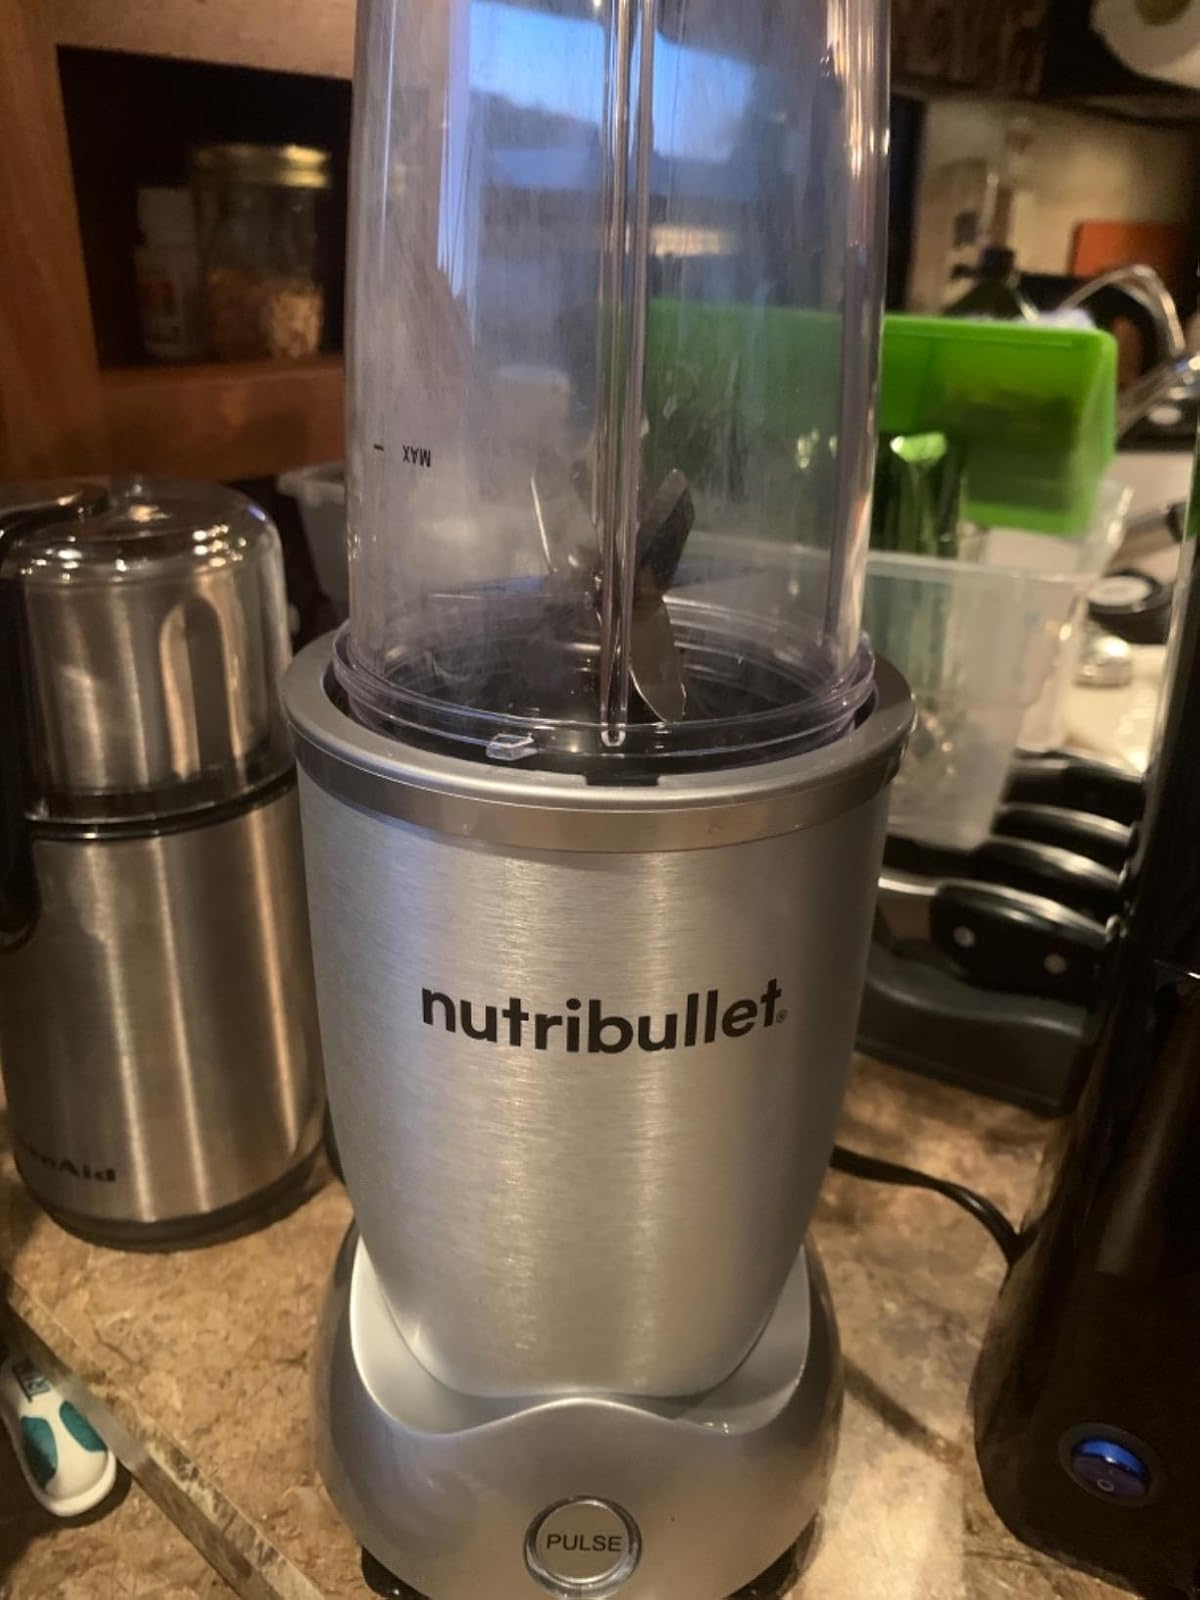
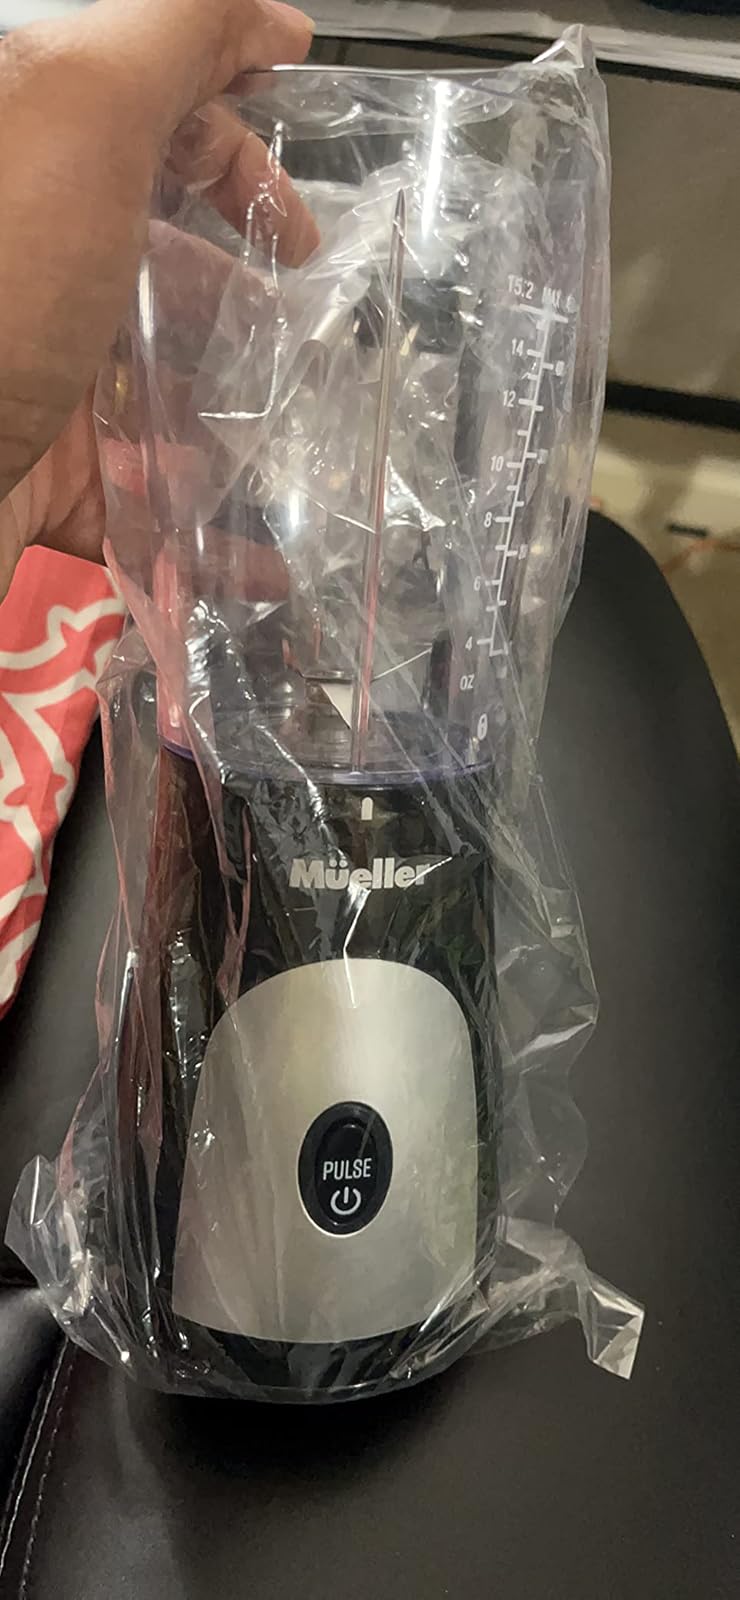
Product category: items_blender
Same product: no